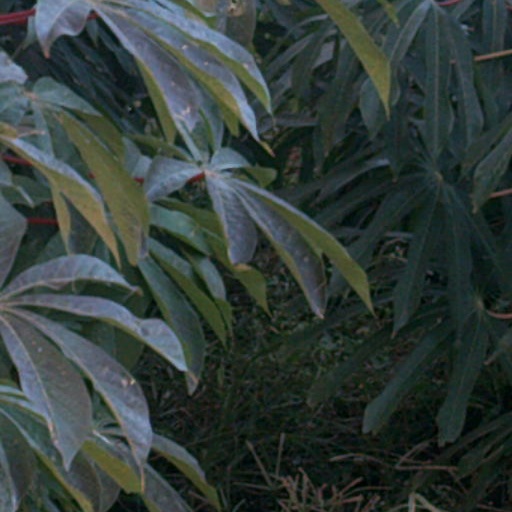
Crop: cassava